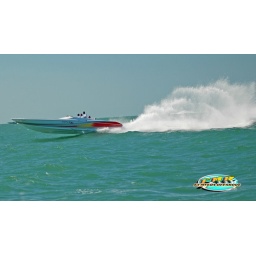
Donzi ZR performance powerboat running in open water on the way to Key West.